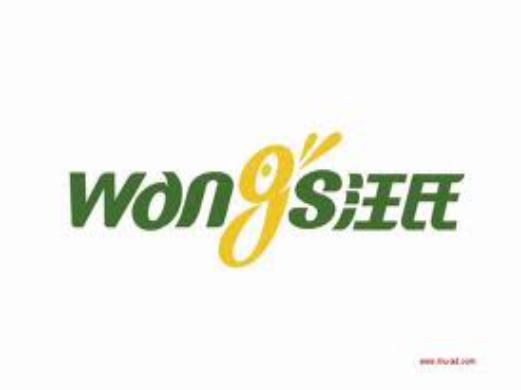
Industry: Food